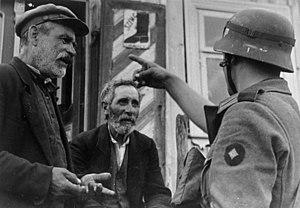
L'occupation allemande de la Lituanie fait partie de l'invasion de l'URSS par l'Allemagne nazie le 22 juin 1941. Le territoire sera totalement libéré le 28 janvier 1945 par la retraite de la Wehrmacht et sa mise en déroute lors de la bataille de Memel.